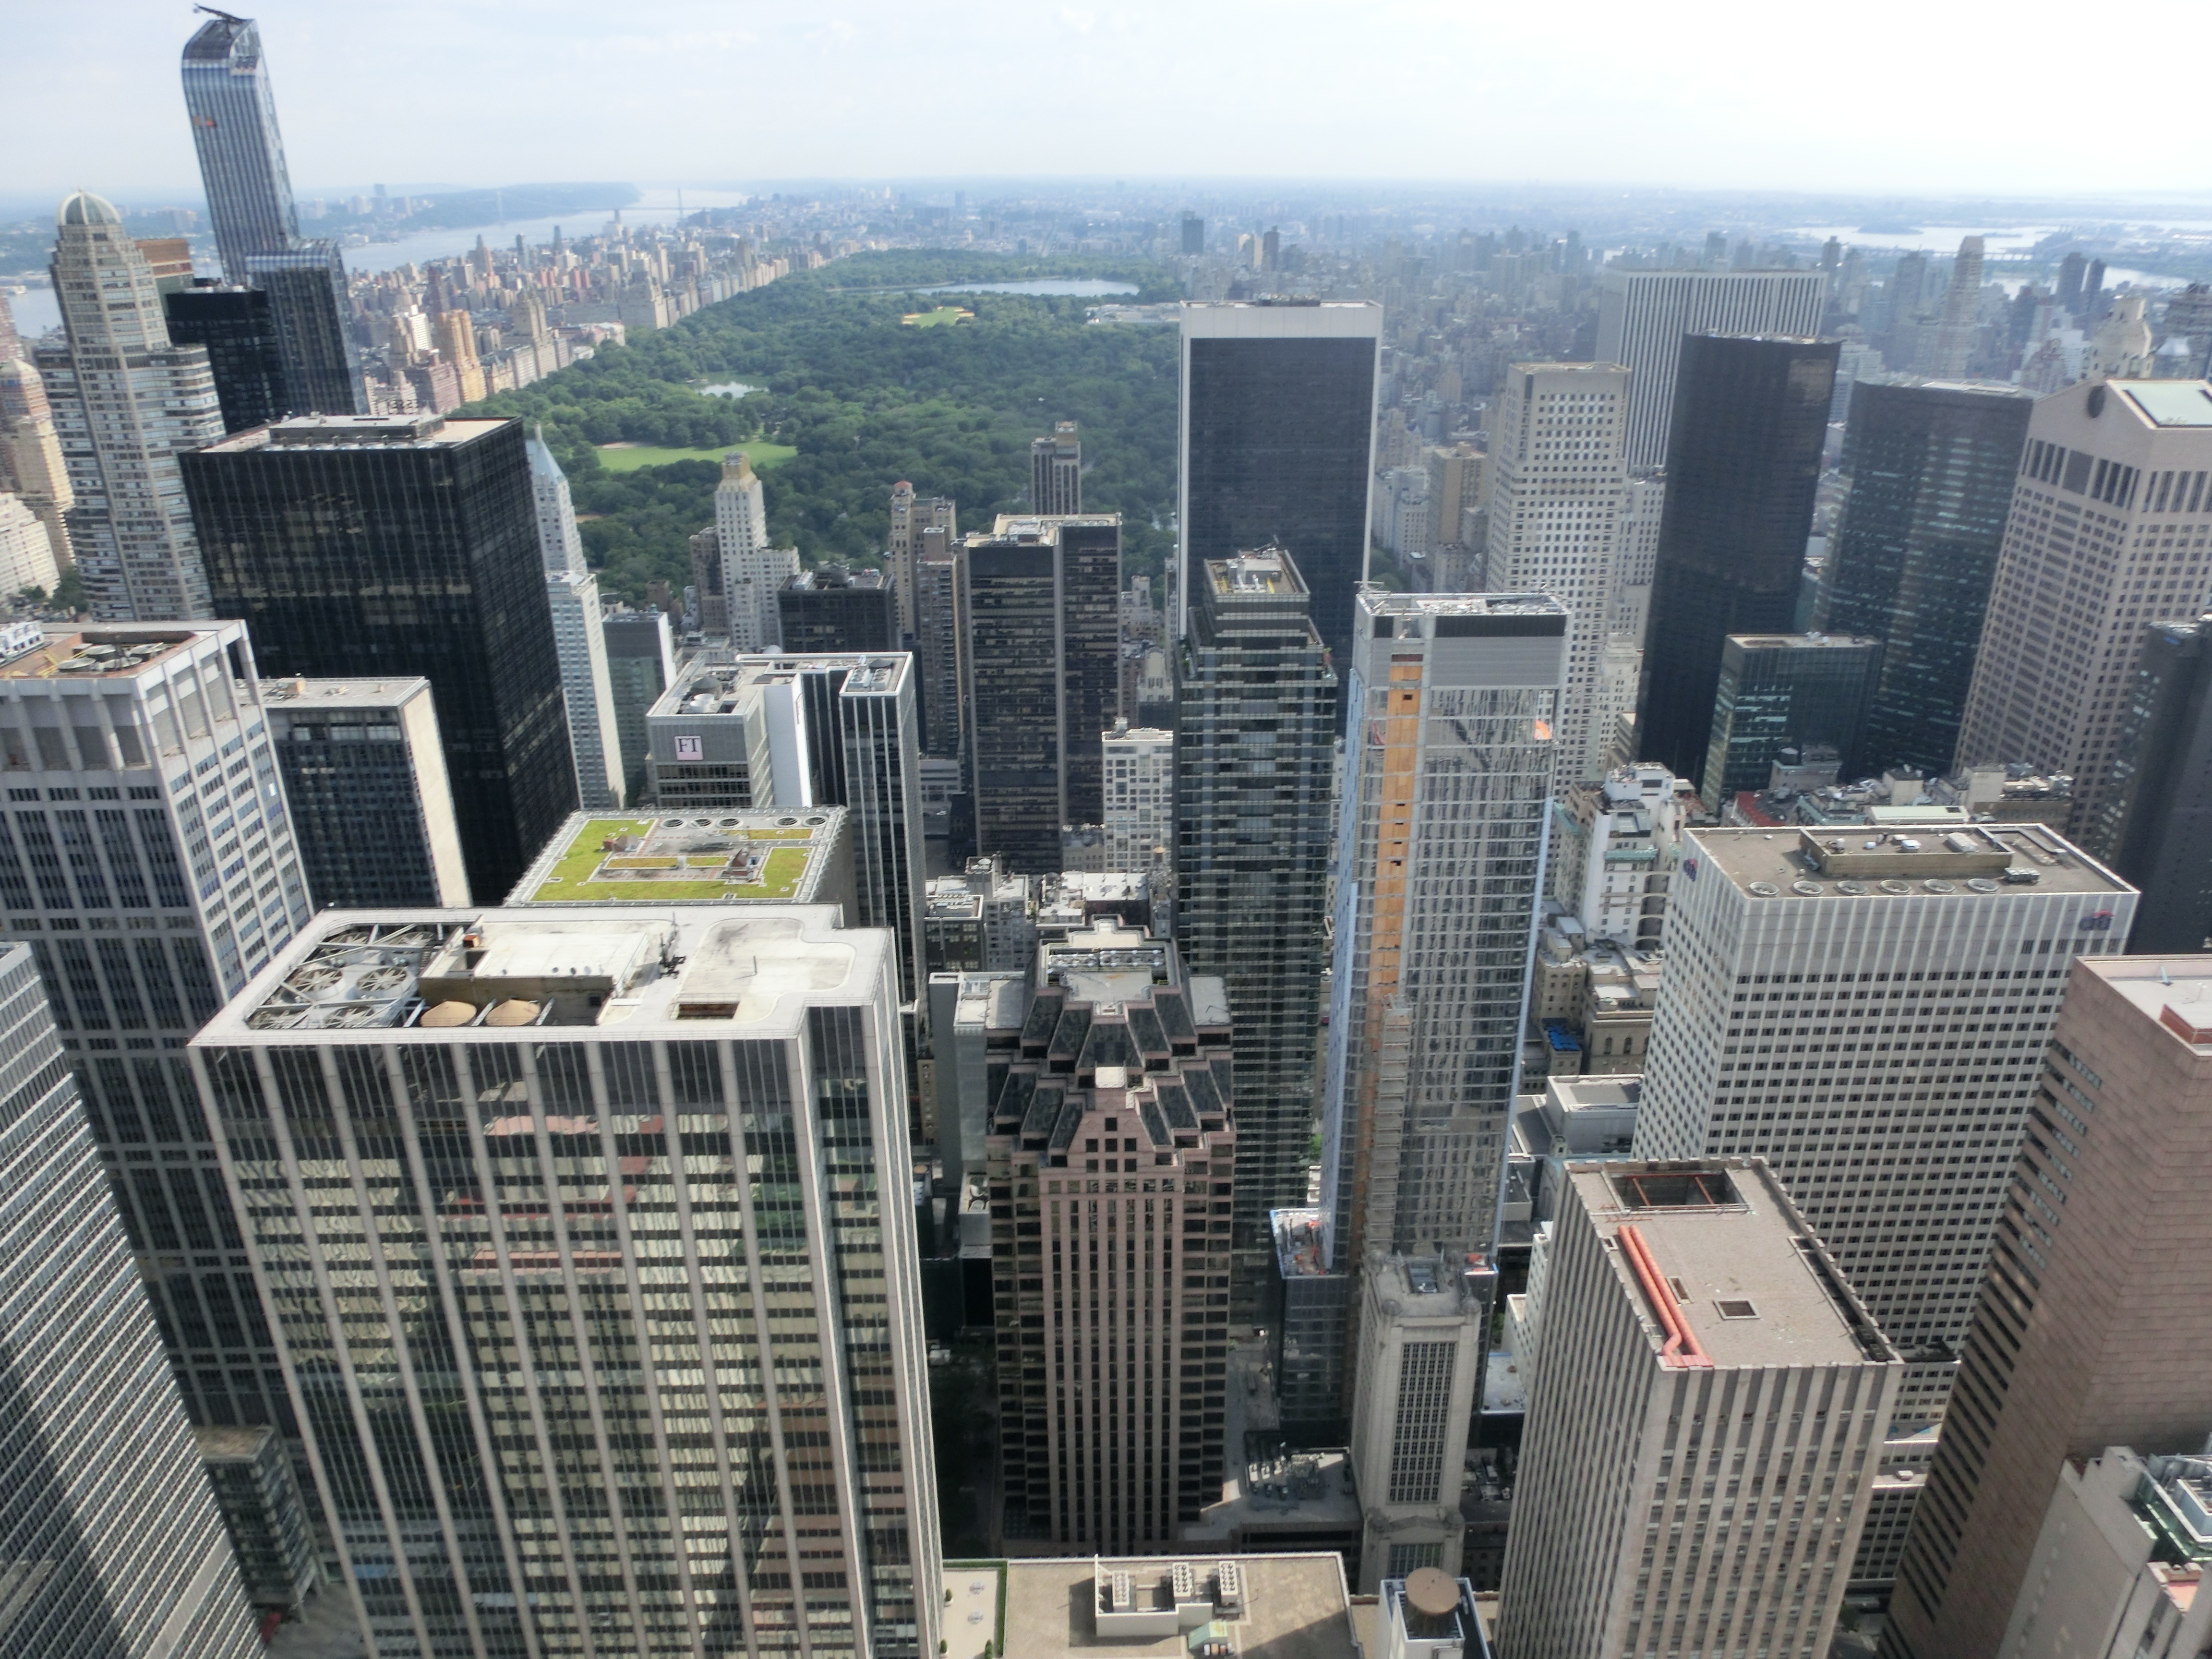
skyline, city, skyscraper, new york, new york city, cityscape, downtown, tower, nyc, usa, america, landmark, central park, tower block, united states, metropolis, neighbourhood, aerial photography, urban area, residential area, geographical feature, human settlement, metropolitan area